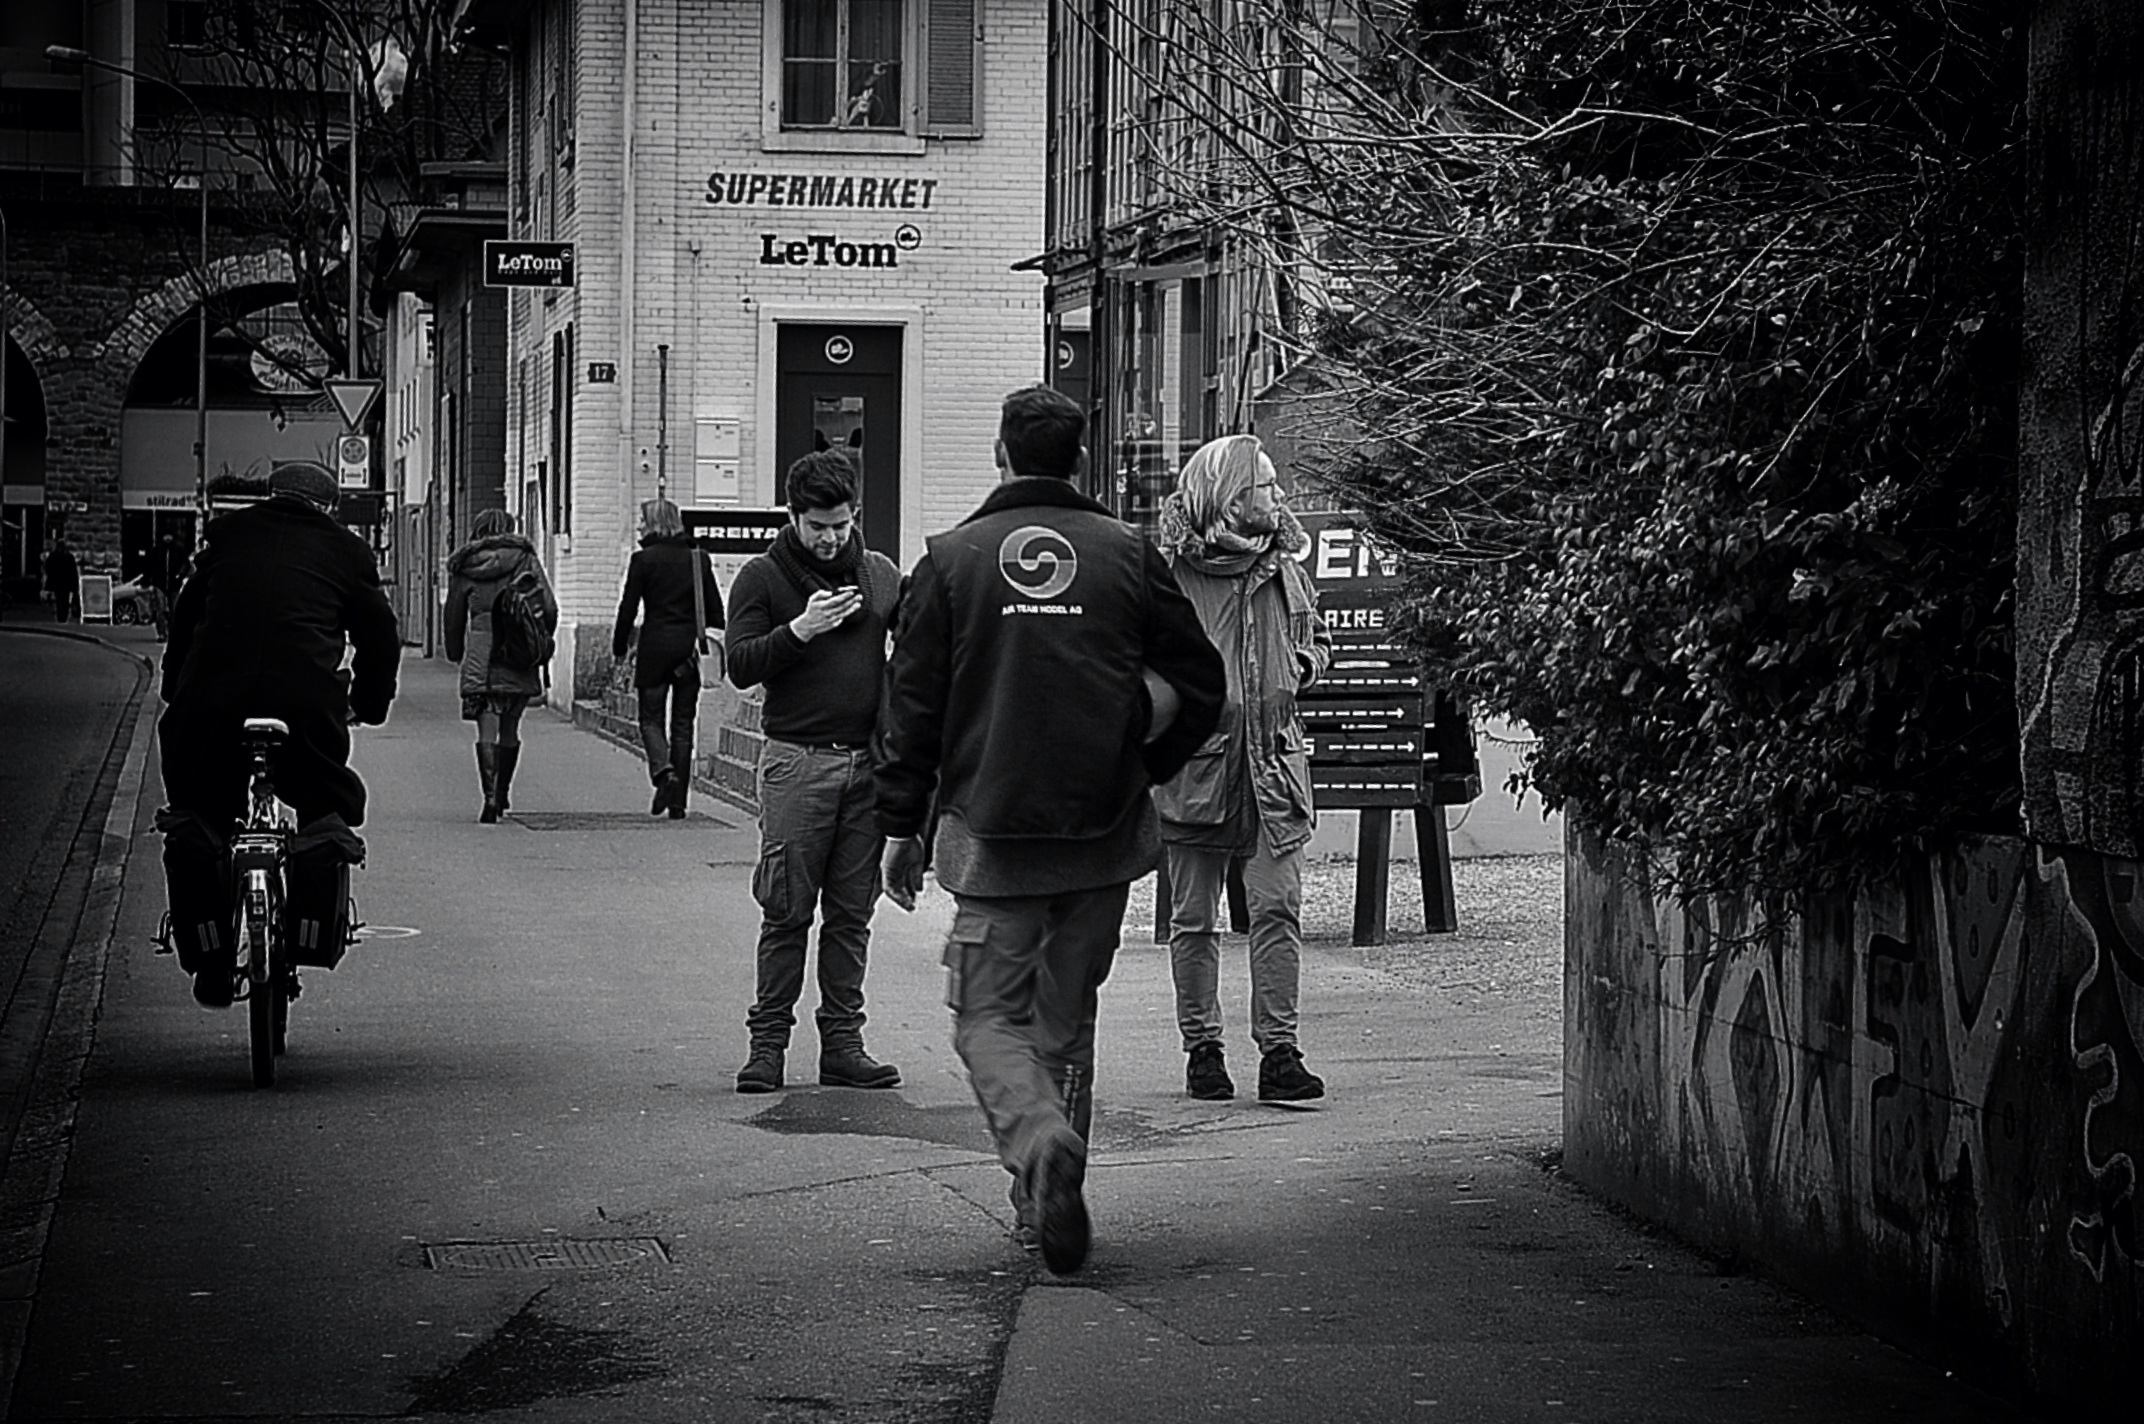
pedestrian, winter, black and white, people, road, white, street, alley, city, darkness, black, monochrome, streetphotography, bw, candid, infrastructure, swiss, photograph, snapshot, schweiz, switzerland, zurich, streetphoto, thomas8047, 175528, urbanarte, zurichstreet, nikond300s, hardbr cke, urban area, monochrome photography, film noir